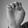
ASL letter: E